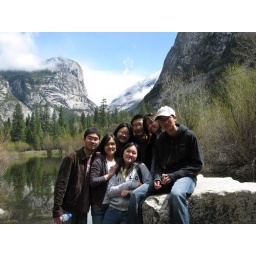
group pic in mirror lake